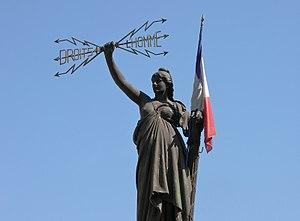
Statue de la République brandissant les droits de l'homme. Dans la main droite, la femme personnifiant la République tient un drapeau français, bleu, blanc, rouge. Dans la gauche elle tient un éclair sur lequel s'inscrit: droits de l'homme. À Pézenas, Hérault.
5 octobre, France : début de la discussion à l'Assemblée sur le système des impositions : Claude-Pierre de Delay d'Agier, député de la noblesse de la province du Dauphiné fait un discours « Sur le projet de décret du Comité de l'imposition sur la contribution foncière ».